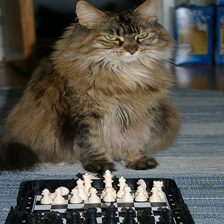
Species: cat
Breed: Maine Coon